Coon hunting

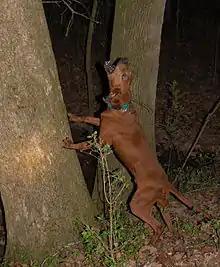
A Redbone Coonhound treeing a raccoon at night

The dog or dogs are released at night in an area where raccoons are likely to be, such as a forest, crop field or swamp, and allowed to find a raccoon scent. Most dogs will emit a long, distinct bay upon striking a trail, and will continue to bay the entire time they are tracking the raccoon. The dog's voice may change timbre depending on how fresh or "hot" a scent is. Unlike some breeds of hunting dog that use sight to locate their prey, coonhounds use their sense of smell alone. The hunt typically ends when the raccoon climbs a tree. Upon reaching the tree, the dog or dogs will stop baying and begin the "tree" bark, also referred to as the chop bark for its short, sharp sound. This change in vocalization lets the hunter know when a raccoon is treed. Some dogs have emitted as many as 150 chop barks per minute when on a tree. The dog is thus said to be treeing, and the raccoon is considered treed.